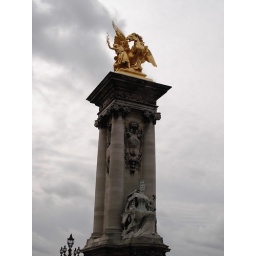
A monument on a bridge in Paris.